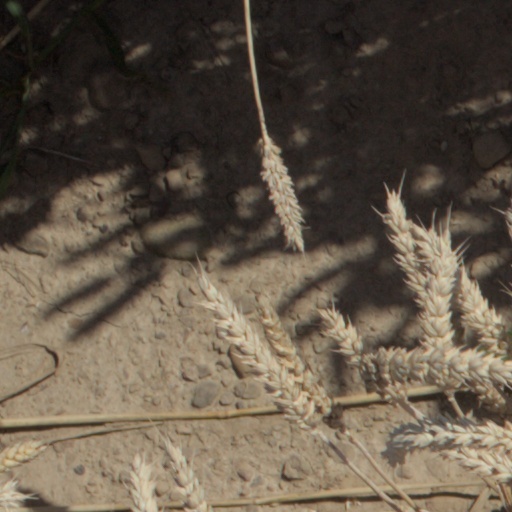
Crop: wheat